Bereg County

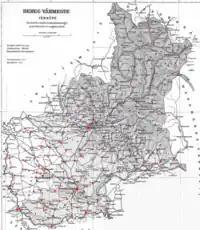
Ethnic map of the county with data of the 1910 census (see the key in the description).

In 1910, the county had a population of 236,611 people and was composed of the following linguistic communities: